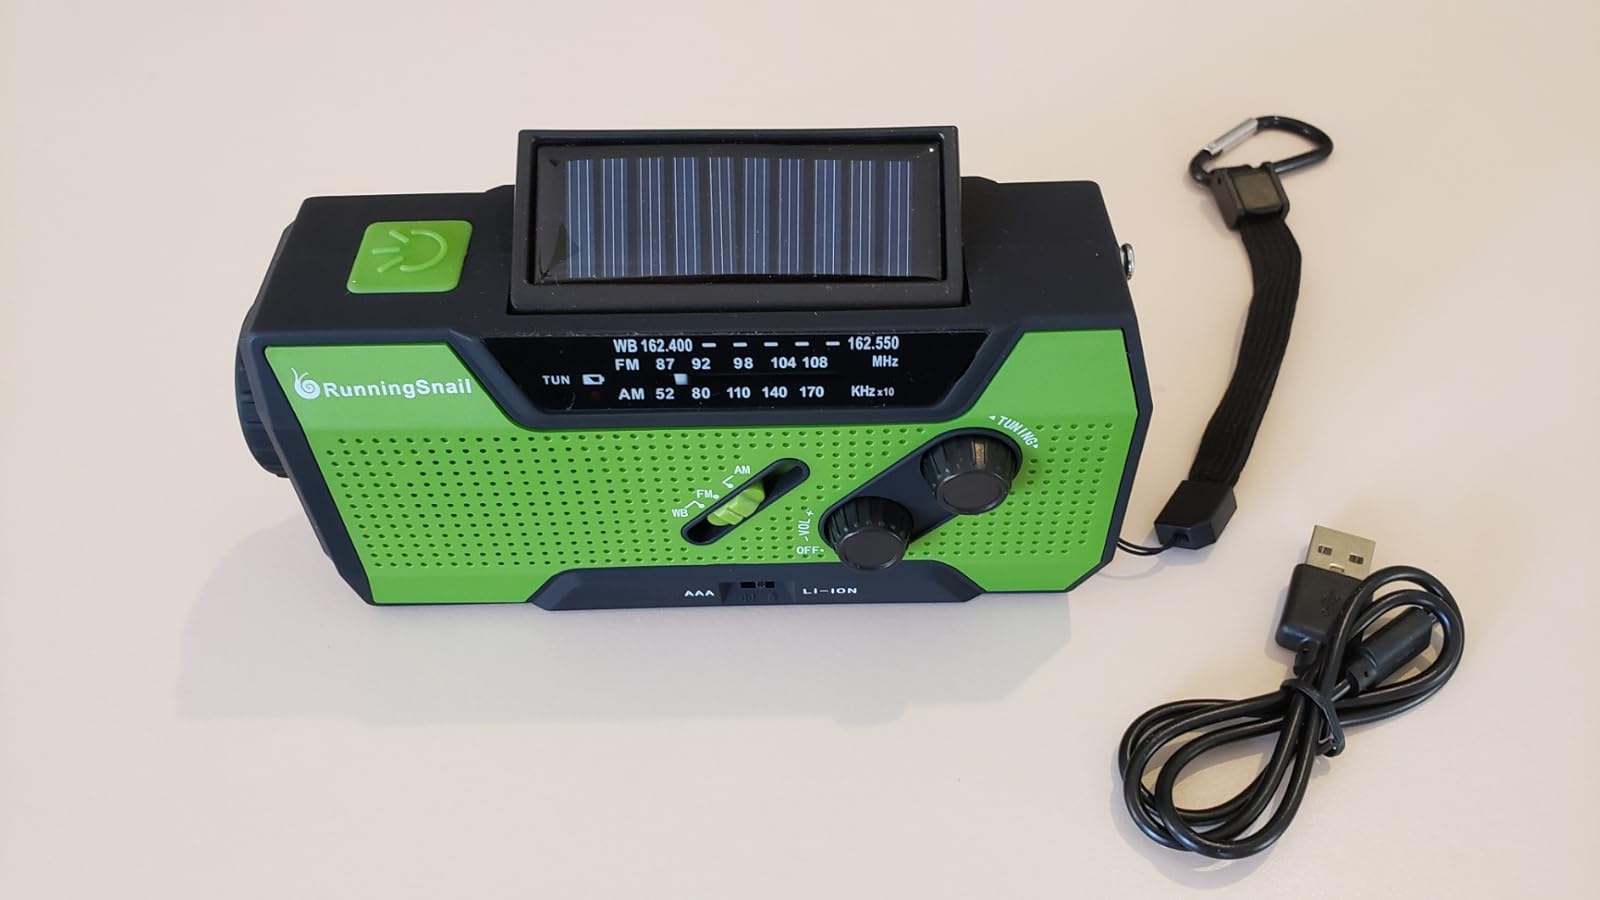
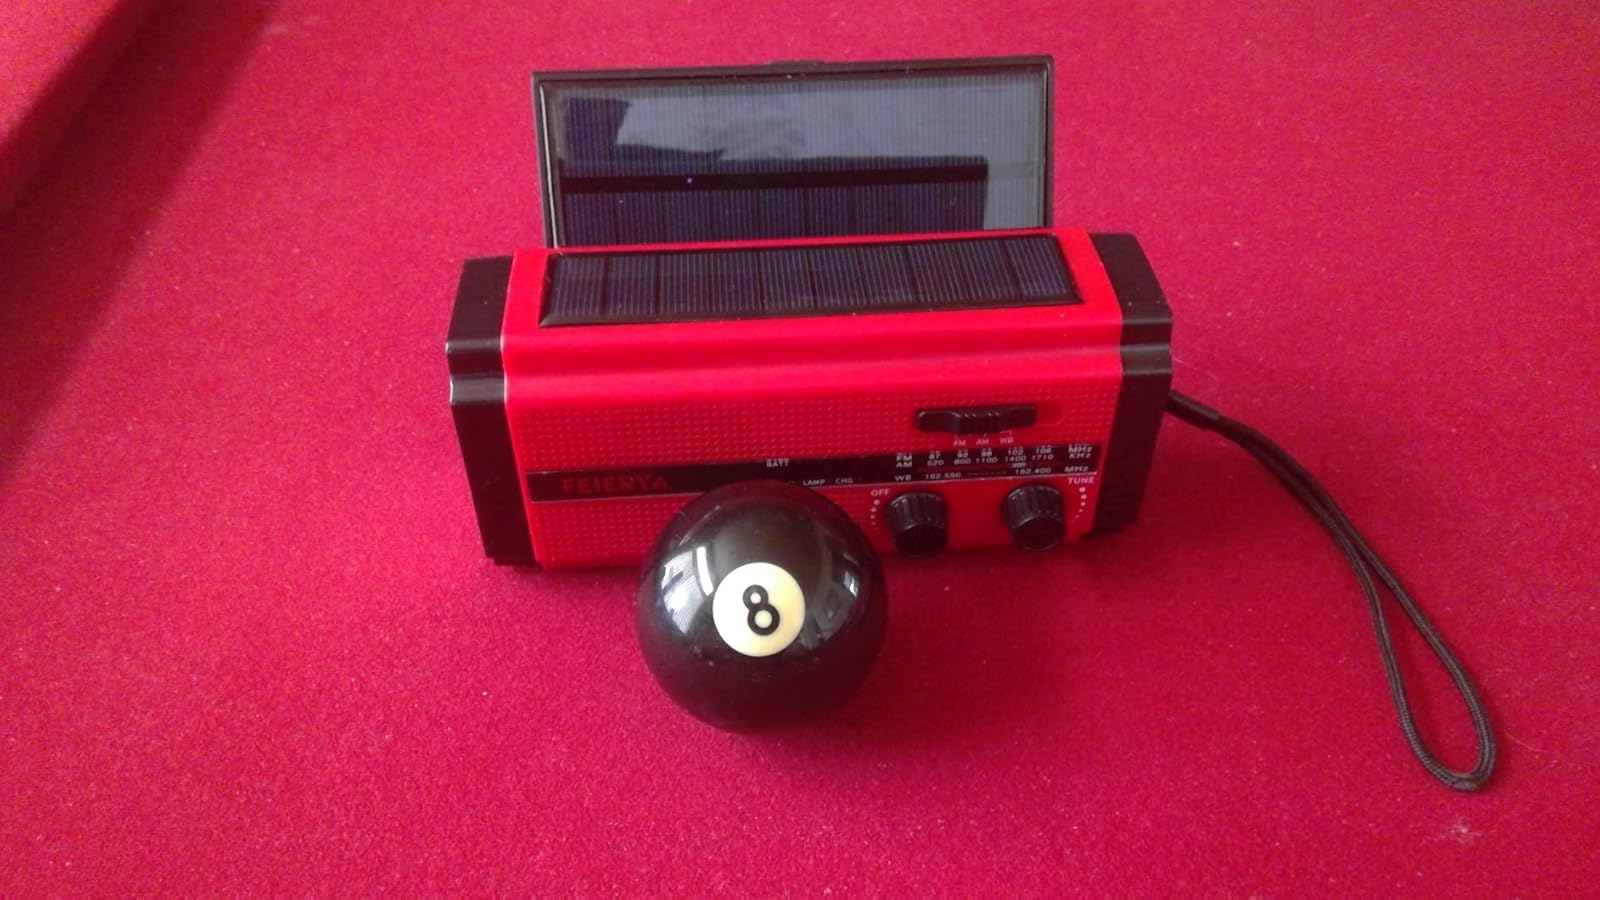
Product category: radio
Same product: no